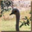
Label: bird